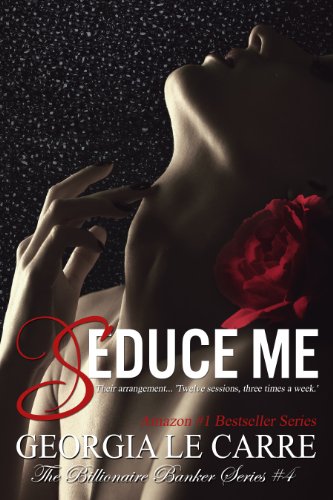
Seduce Me (Billionaire Banker Series Book 4)
Category: Buy a Kindle
Review No star rating would high enough!! Beyond any comprehension of phenomenal for me.British erotica at its very best by : Sizzling Pages Romance Reviews. *****Yet another fabulous read, this author is a phenomenal storyteller by : R eadingreneereviews ***** This has been an excellent series Seduce Me is a must read for fans of The Billionaire Banker! By ABookishEscape.com ***** The plot is intriguing, the sex is smoking hot, It is resplendently written you'll emerge from the end gasping for breath... If you're like me, who loves a heart warming love story, tantric sensual eroticism, steamy hot sex scenes held tightly together with a story of real substance, this is the ONE for you, it is a MUST read: By ""writer geek"" *****The BILLIONAIRE BANKER series is one you will madly read to find out what happens next and then want to savor all over again--Enjoy!By "tico wannabe" From the Author Georgia Le Carre is the International bestselling author of the five part, Billionaire Banker Series which has sold over 200,000 copies worldwide. - Other books available by this author |  Masquerade # 1 Bestseller-Disfigured Love # 1 Bestseller Hypnotized Pretty Wicked Novella. Also available: The International Bestselling Box Set, Crystal Jake the complete EDEN series. The Gypsy Heroes: Standalone trio of books. Series Order 1/ Sexy Beast 2/ Wounded Beast 3/ Beautiful Beast. About the Author Georgia Le Carre writes contemporary and adult romance. She lives in a little old 19th century romantic cottage, surrounded by the most magical garden, filled with fruit and walnut trees and teeming with wildlife. Her diet includes all things chocolate and a voracious appetite for Romance reads, particularly new authors with a fresh voice. When she is not feeding words into Amy, her precious laptop, she can be found lost in a long walk in the woods, particularly on moonlit nights; and often with the man of her dreams.
Features: The Worldwide Best Selling Series. | - | Book # 4, Seduce me, the billionaire banker series. | Lana Bloom believes she has won her man and sidestepped his treacherous ex--she could not be more wrong. With a day filled with so many mixed emotions, will all go smoothly for the lovers on their big day?All through her young life, Julie Sugar has dreamed of only one man, but he has had eyes only for another. When Julie receives an invitation to be one of the bridesmaids at the wedding of her old school friend, Lana, she cannot pass the opportunity of seeing him again, even if it means she must conceal a shocking secret from her friend.When things don't work out as she planned, the mysterious and breathtakingly handsome Vann Wolfe, offers her hope of the most surprising kind: private lessons in the art of seduction with him.Twelve sessions, three times a week.But just who is seducing who?